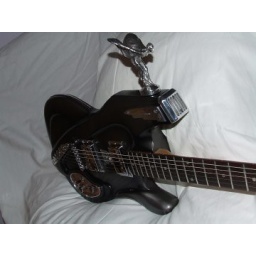
Hand carved from solid english walnut, painted in platinum silver with translucent black overtones.